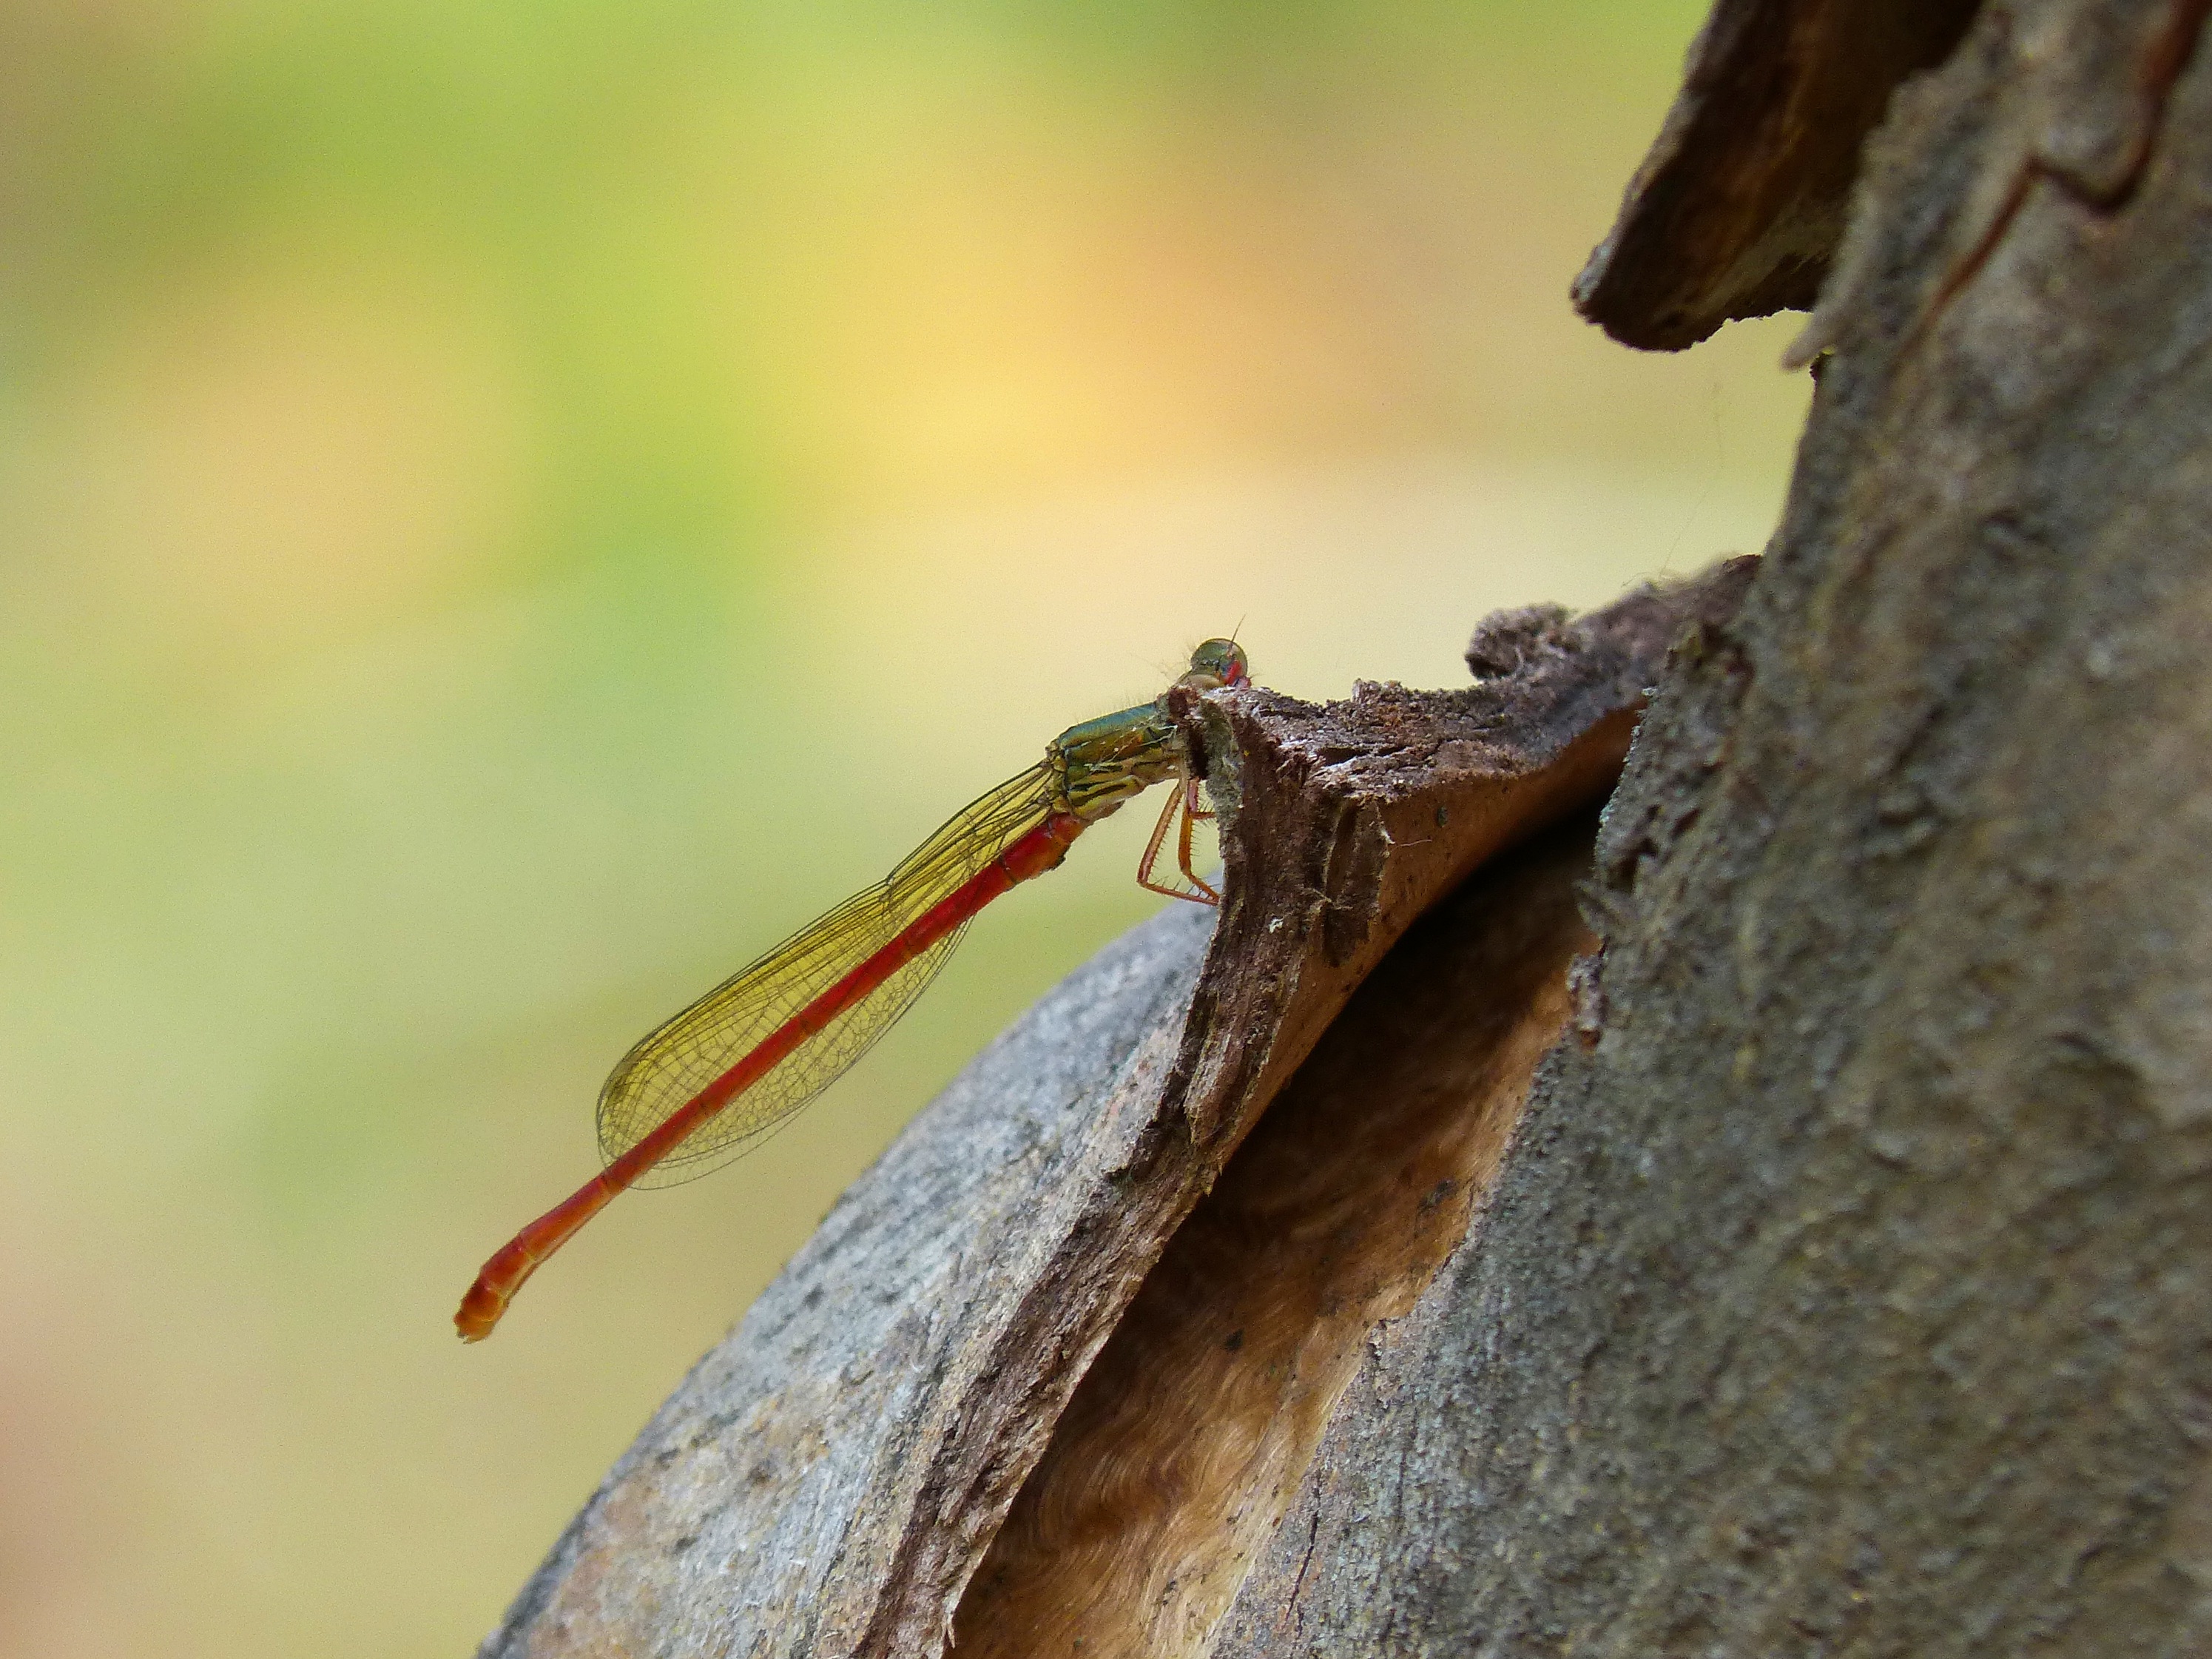
nature, wing, photography, trunk, bark, wildlife, insect, fauna, invertebrate, close up, mantis, dragonfly, beauty, grasshopper, macro photography, arthropod, red dragonfly, plant stem